Roopa Iyer

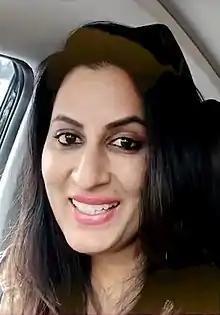

She played the lead actress in the movie "Daatu". She directed and wrote the movie "Mukhaputa". In 2013, she directed & produced her bilingual big budget film "Chandra" in Kannada and Tamil.